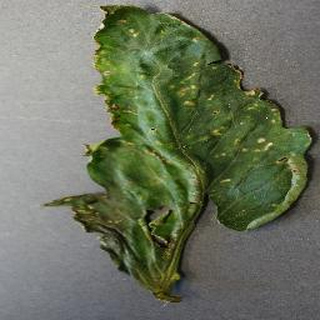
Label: tomato_bacterial_spot